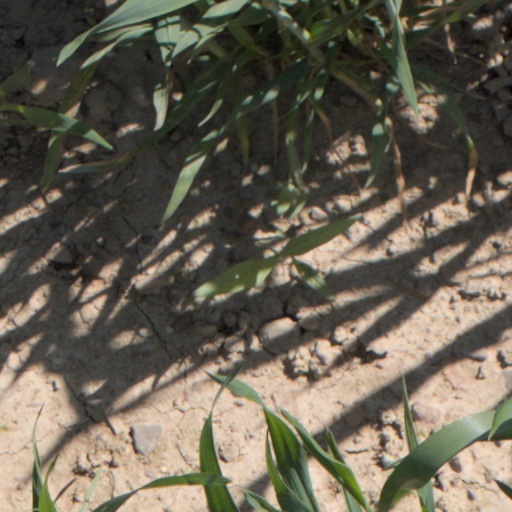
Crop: wheat